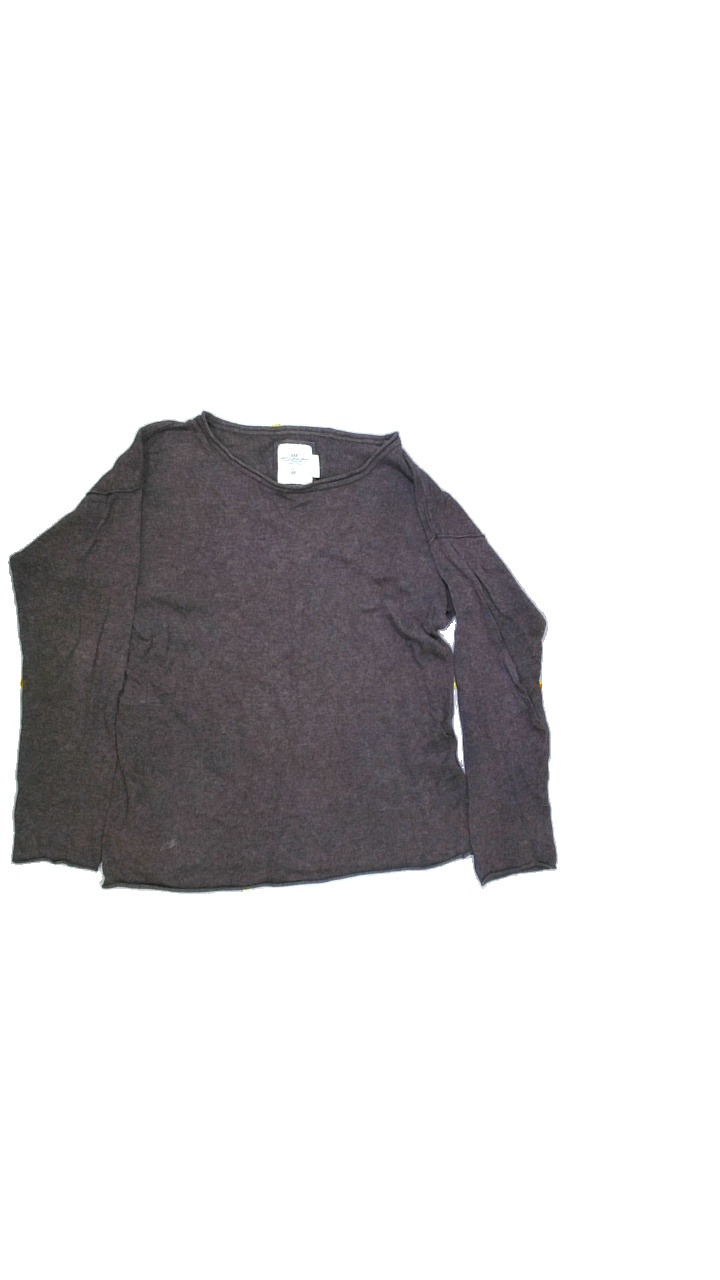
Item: Sweater (Ladies)
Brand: Logg (h&m)
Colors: Brown
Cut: C-collar, Regular
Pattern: Plain
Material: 40%cotton 30%polyamide 25%viscose 5%angora
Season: All
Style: No trend
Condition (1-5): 3
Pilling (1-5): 3
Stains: Yes
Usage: Export
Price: <50